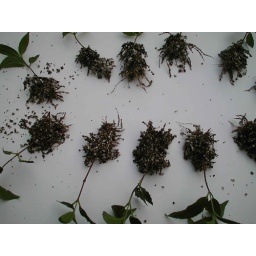
5 weeks in clear box with 1:1 vermiculite &amp;amp; perlite